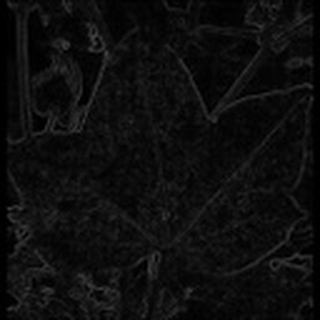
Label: cotton_powdery_mildew